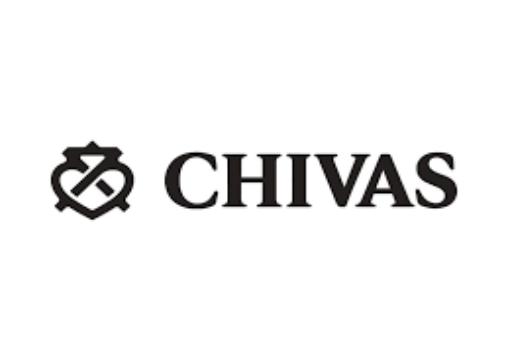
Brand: CHIVAS
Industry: Food